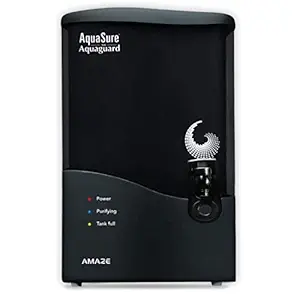
Aquasure From Aquaguard Amaze RO+UV+MTDS
Category: Home&Kitchen
Price: 8199 (list price: 16000)
Rating: 3.9 (18,497 ratings)
About this product: Product technology- RO+UV+Taste Adjuster (MTDS), RO is certified to remove new age contaminants like lead,mercury & arsenic from the water while eliminating all viruses & bacterias.UV-C Purification ensures that every drop of water is as healthy & safe as water boiled for 20 minutes. Taste Adjuster (MTDS) provides sweet tasting water by adjustment of taste depending upon the source of water|The product is suitable for all water sources (tanker, borewell, municipal water). This purifier can be used for TDS up to 2000 PPM (use a TDS meter to find out the correct TDS of your water source before buying a water purifier).|Convenient Features: a) High Storage Capacity b) LED indication alerts when tank is full, when service is due & when cartridges need replacement c) Transparent tank allows you to check water levels easily d) Purified stored water can be dispensed even without electricity e) Flexible Installation- The purifier can be easily wall mounted or kept on the counter top|7 Liters water purifier with 6 stages of purification|Warranty Description: 1 year comprehensive domestic warranty on all parts excluding consumables.|Included Components: Water Purifier, User Manual,plumbing kit